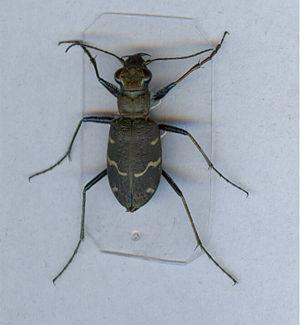
Cicindela sylvatica, la cicindèle des bois, est une espèce d'insectes coléoptères de la famille des Carabidae.